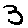
Label: 3